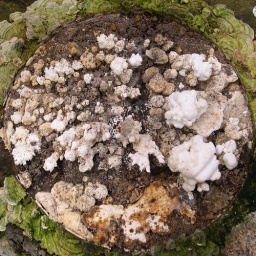
A collection of fungi that were under a flower pot on a tree stump in our front yard.